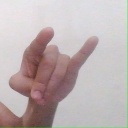
अक्षर: च